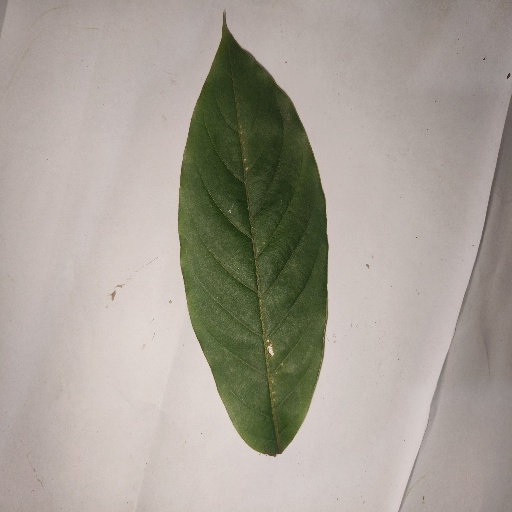
Species: HariTaki
Leaf condition: Shot Hole